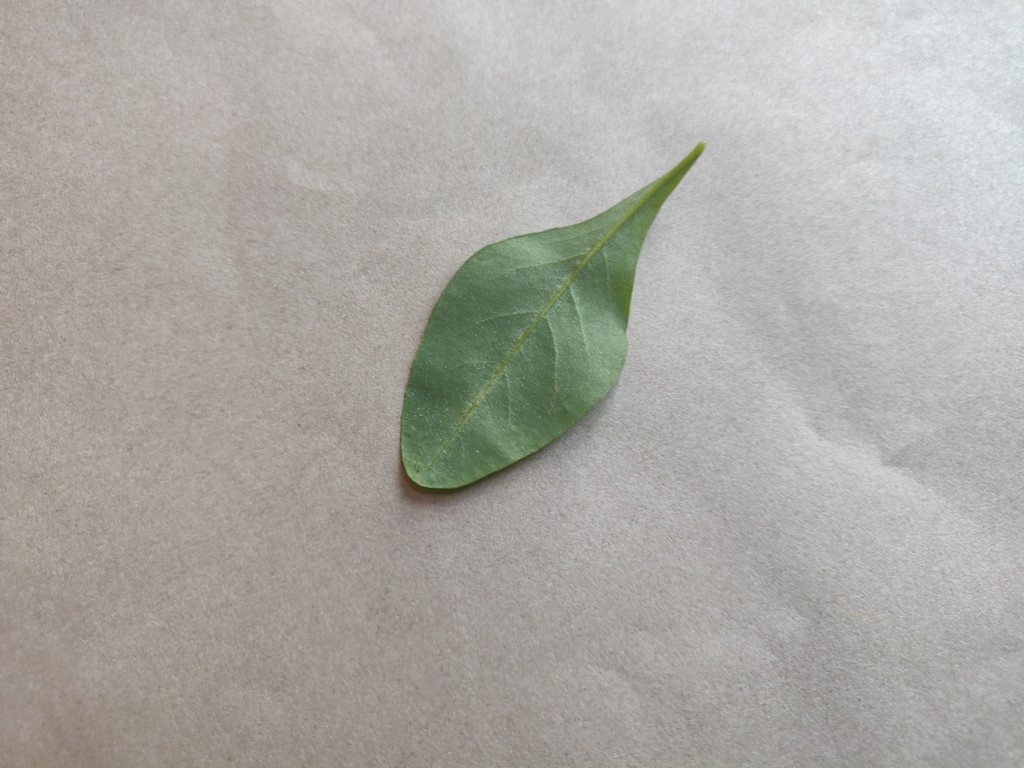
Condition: Healthy
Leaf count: single
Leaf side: back